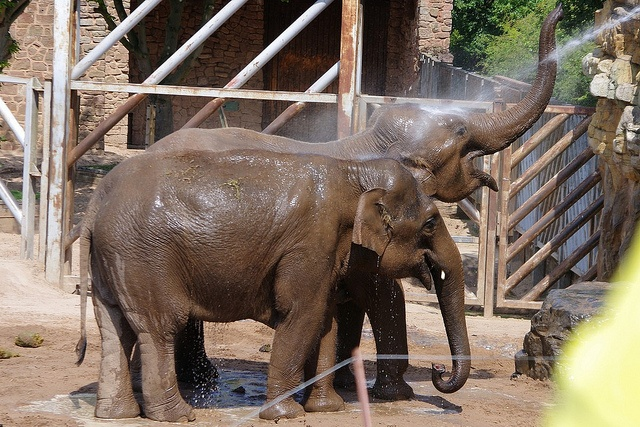
A couple of small elephants standing next to each other.
Two elephants in the zoo enjoying standing under a shower.
Two elephants at an animal reserve, being sprayed by water.
Two elephants having water sprayed on them next to fence.
Two elephants are being washed with a water hose.